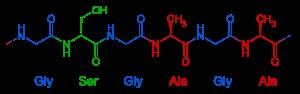
Les fibroïnes de soie sont des protéines de structure, aussi appelées protéines de soie. Elles appartiennent à la famille des protéines fibreuses. Leur structure de base est en feuillet bêta. Ces protéines sont formées de trois acides aminés : l'alanine, la glycine et la sérine. Ces acides aminés se retrouvent sous forme de chaînes, alternées tout au long de la molécule.